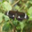
Label: butterfly